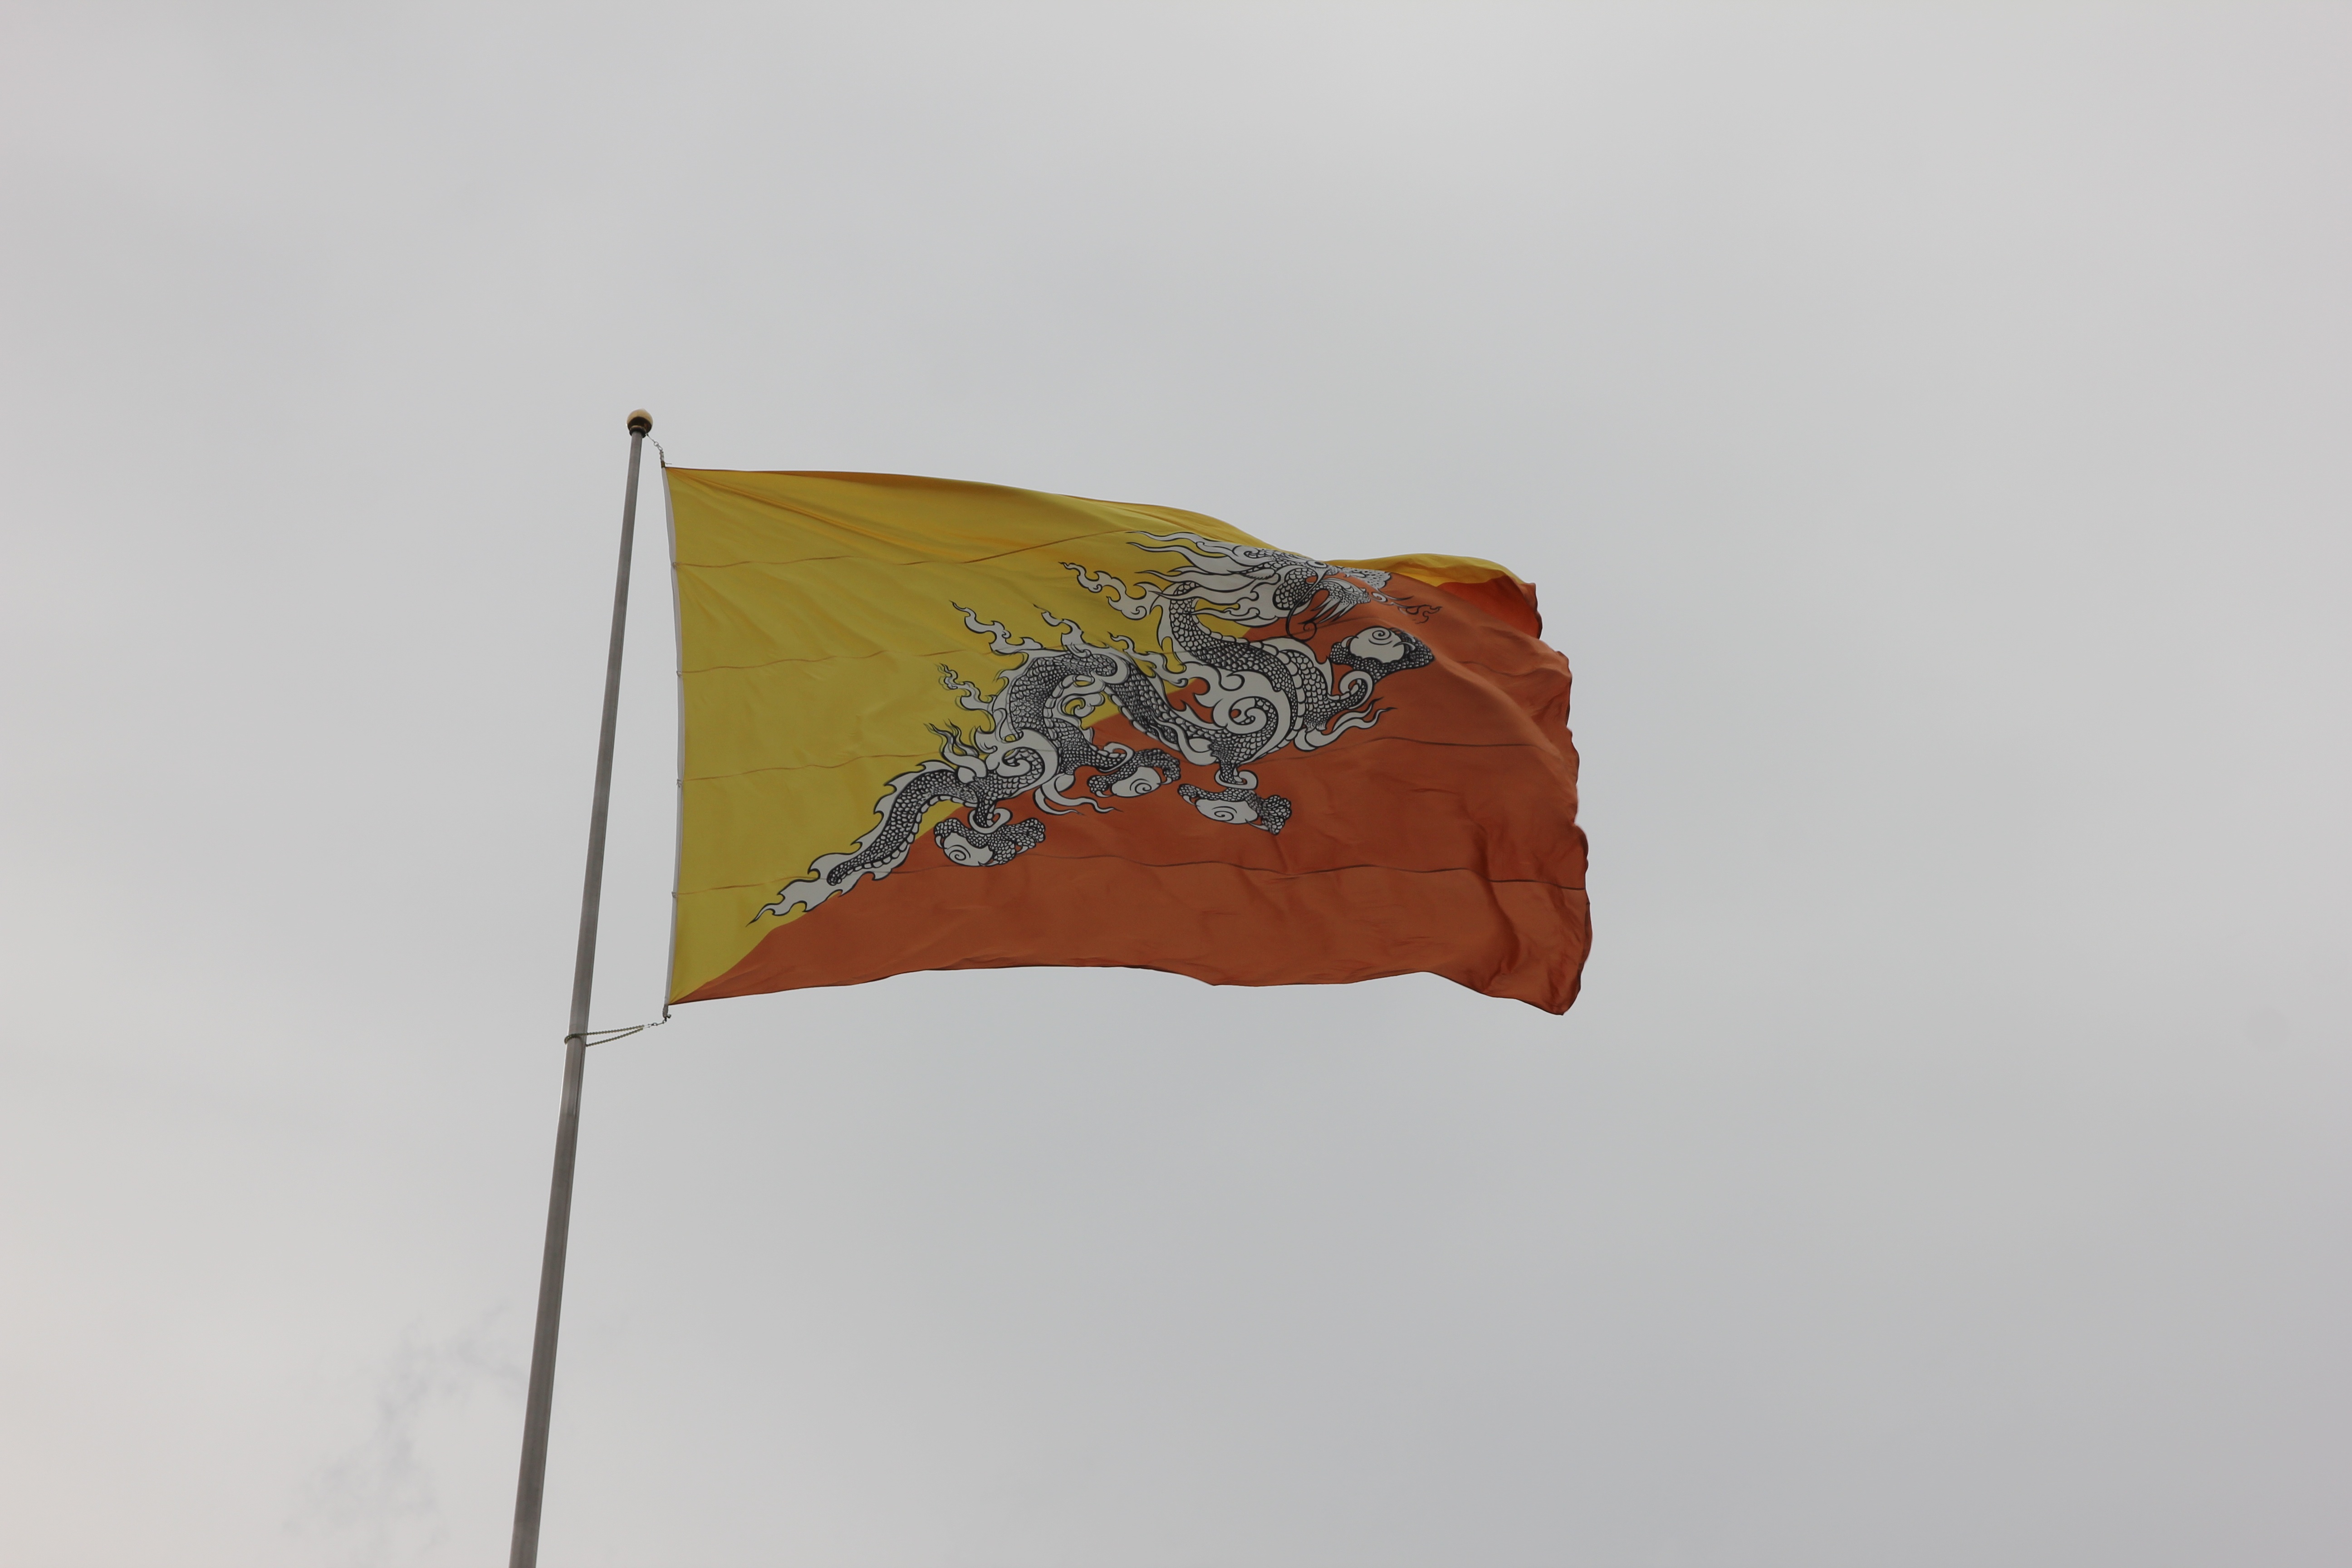
wing, leaf, wind, country, line, symbol, umbrella, color, flag, toy, illustration, bhutan, fashion accessory